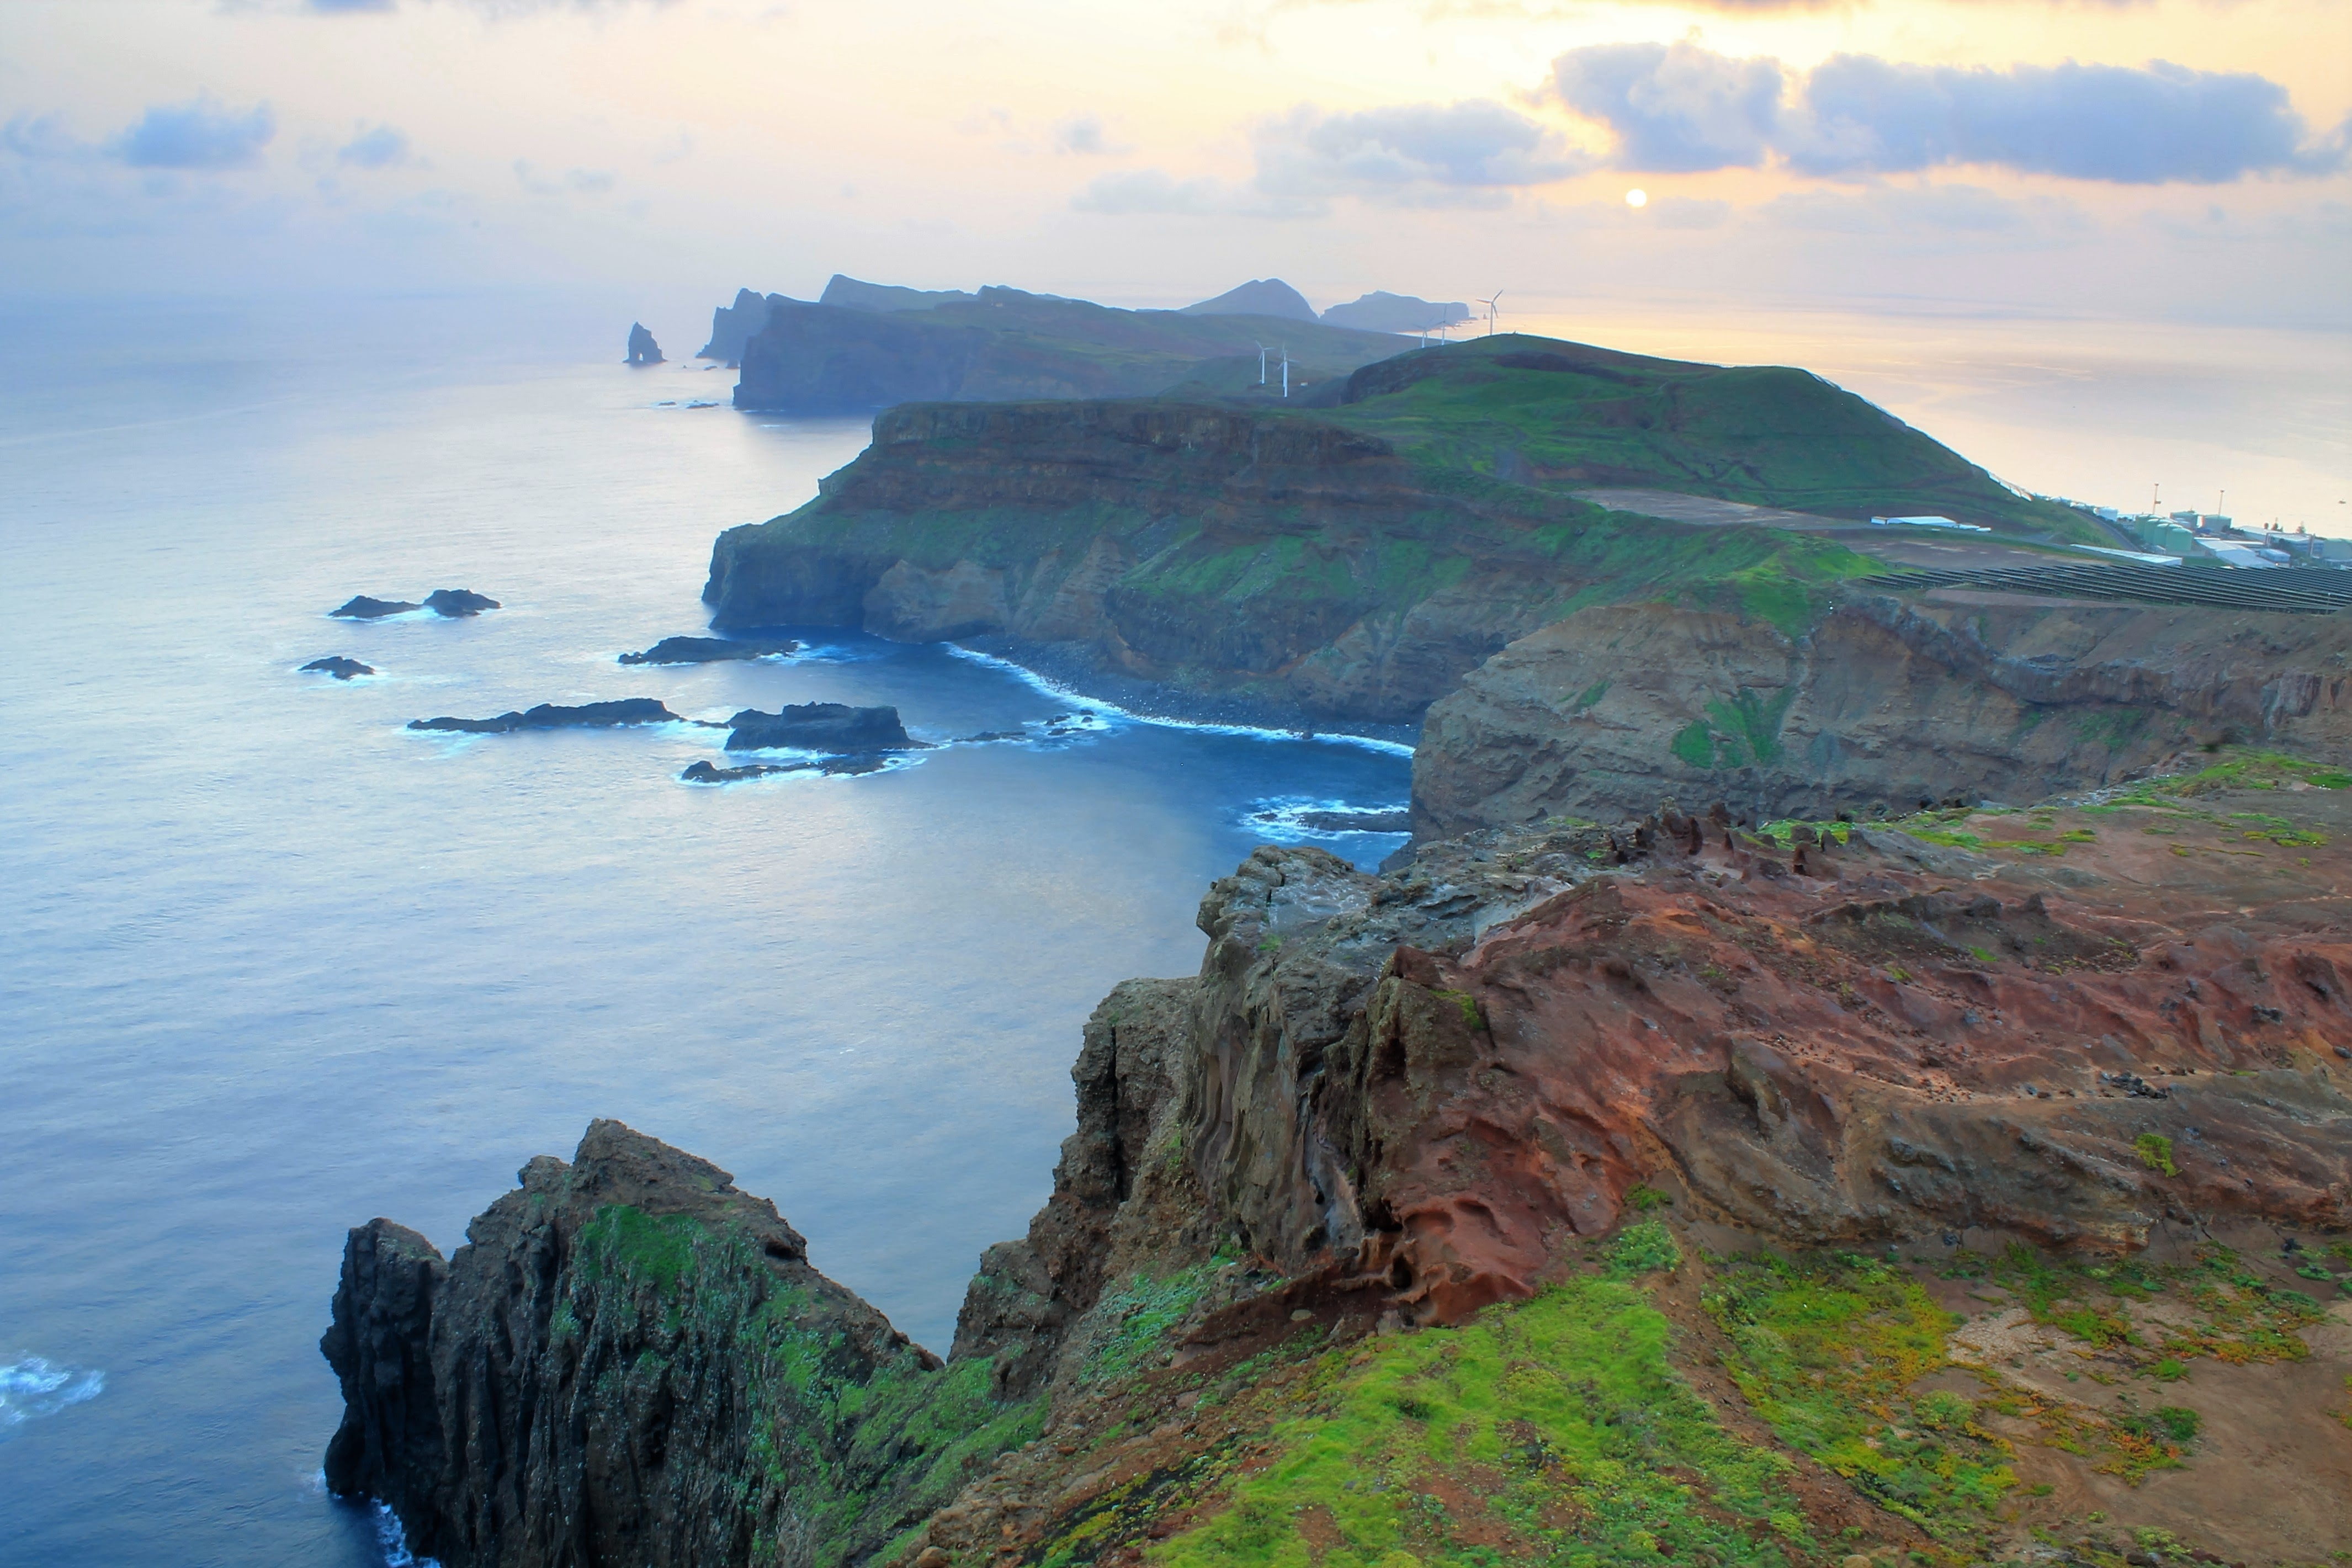
sea, coast, water, nature, rock, ocean, sunrise, shore, cliff, cove, bay, island, fjord, terrain, body of water, loch, cape, islet, landform, geographical feature